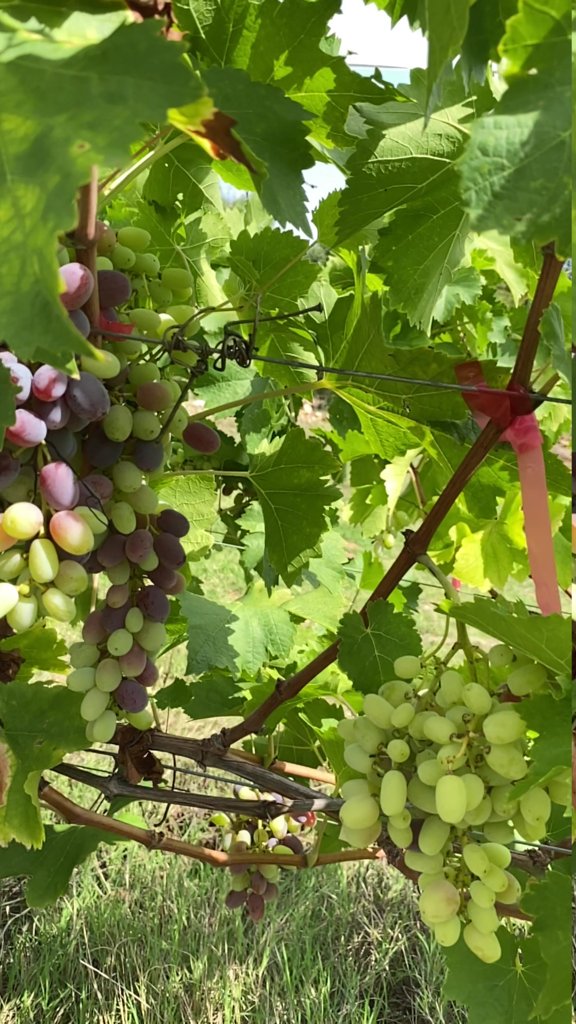
Berries visible: 141
Grape clusters: 4